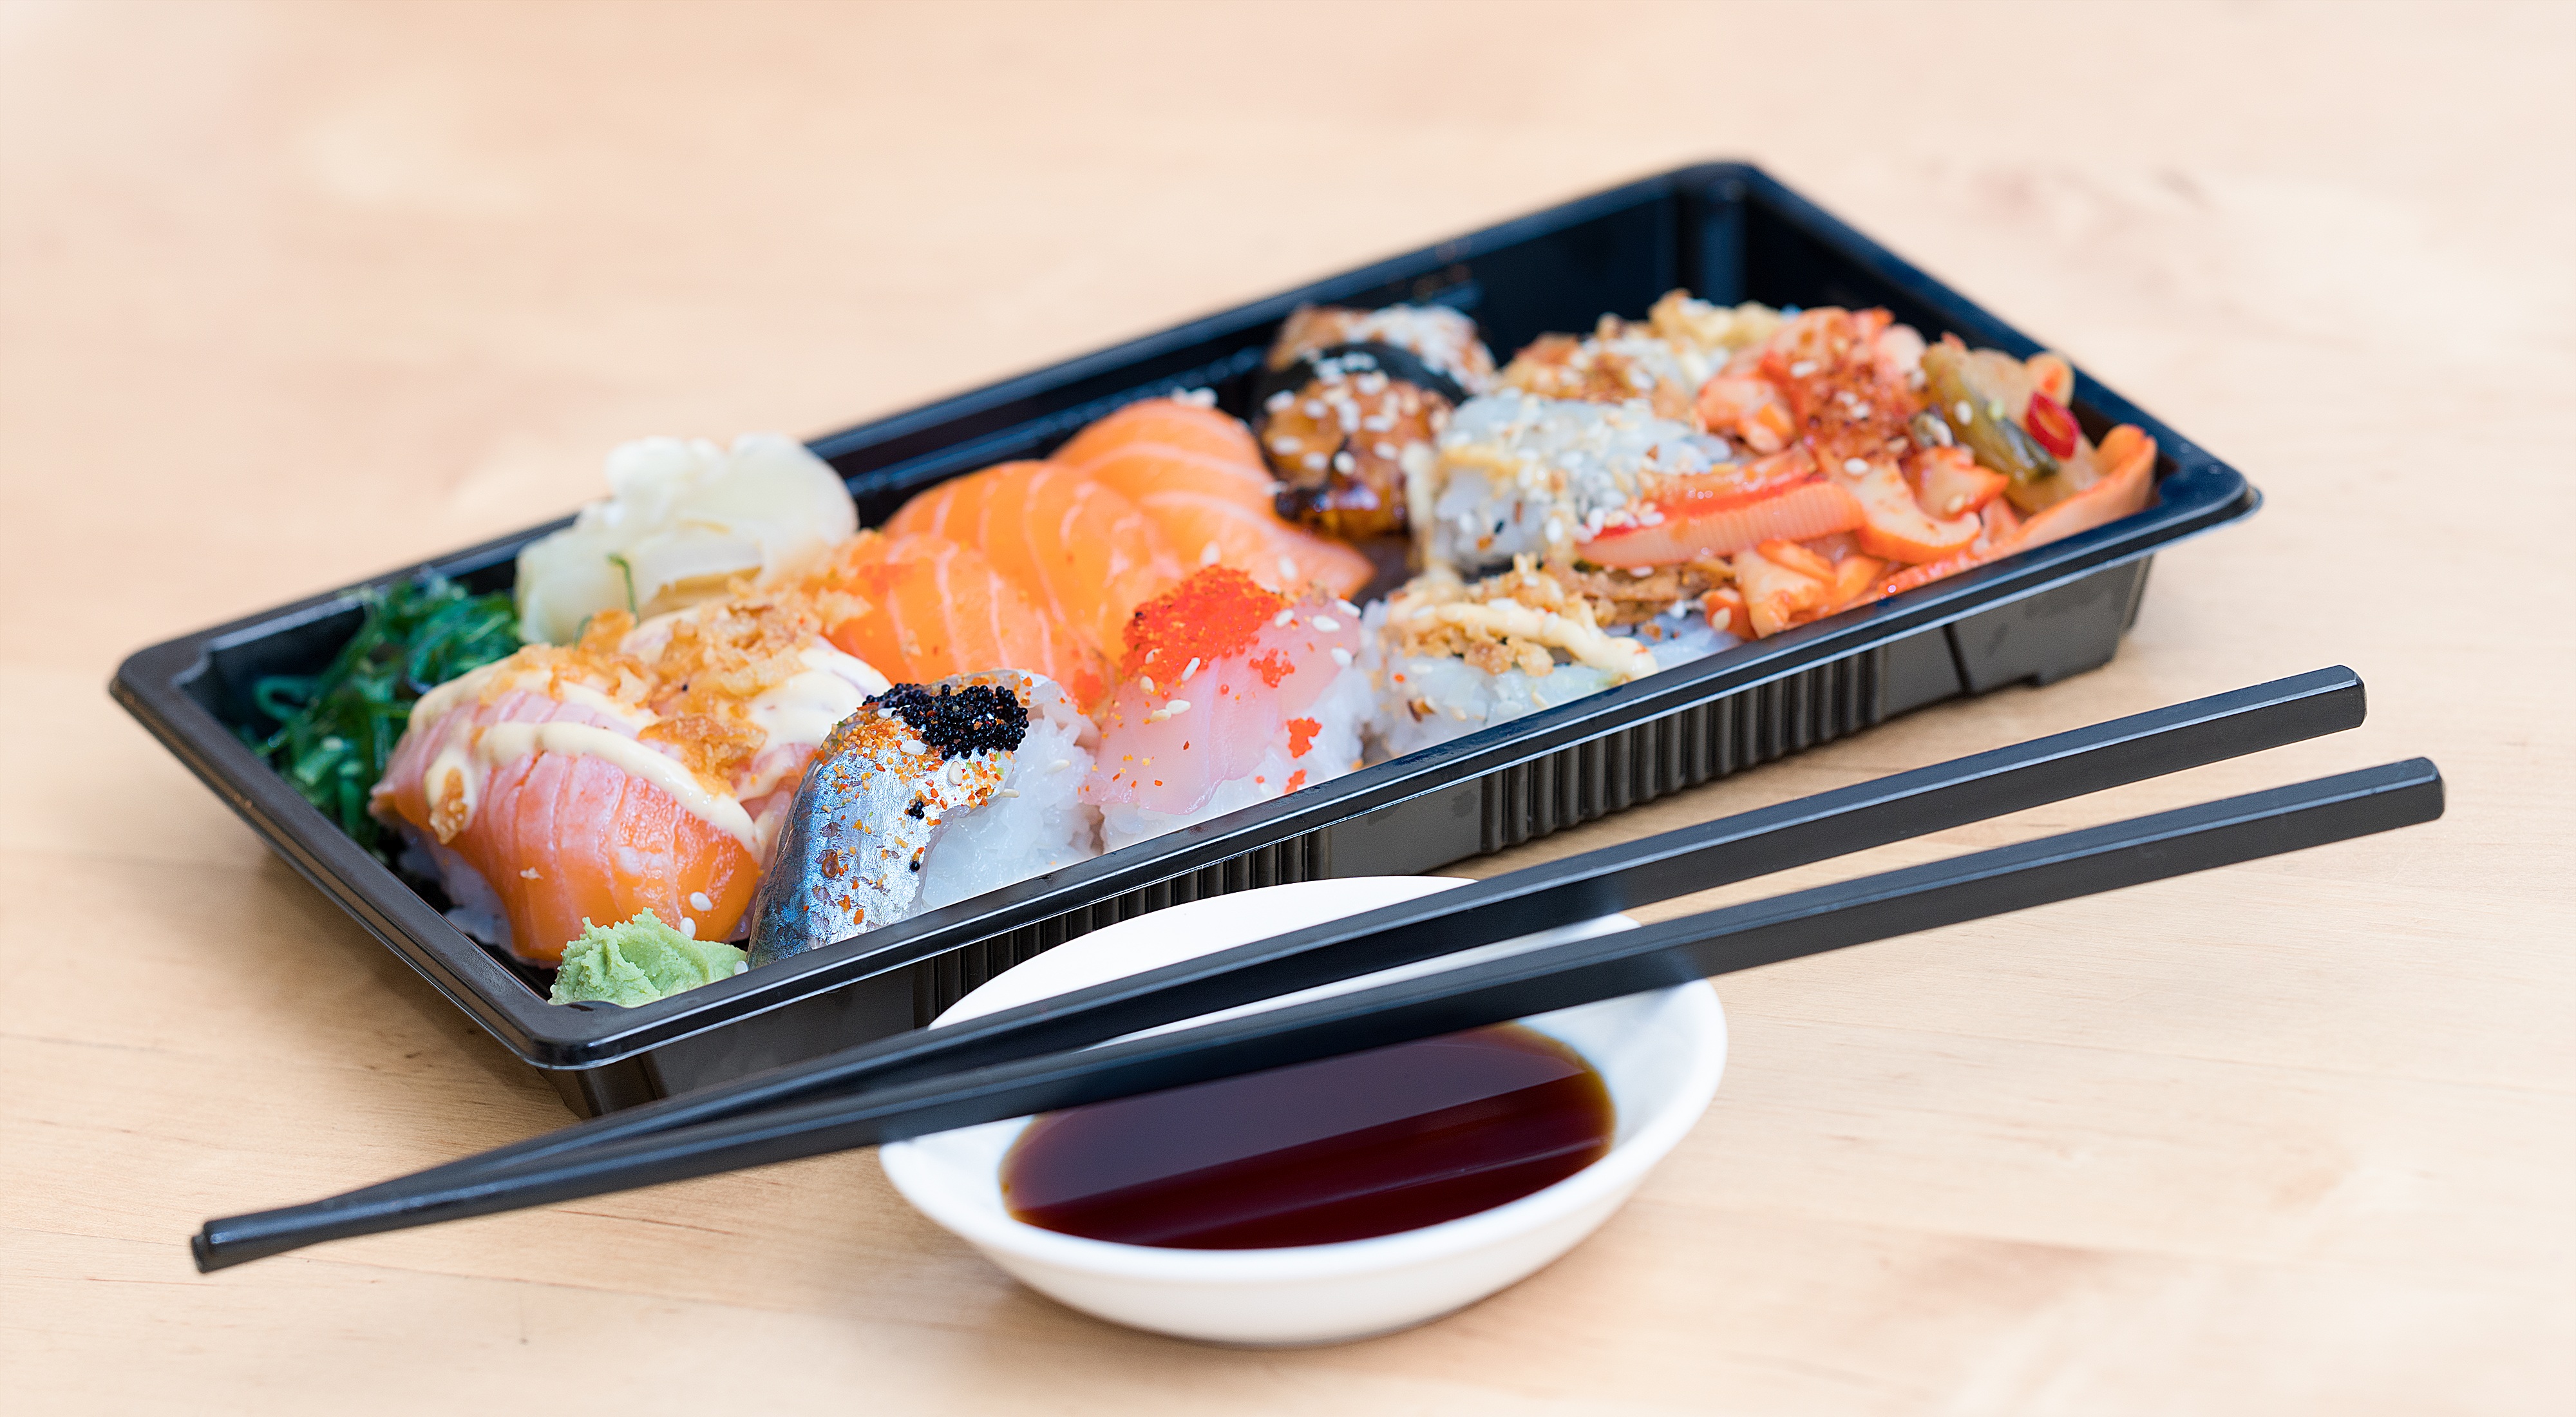
white, plastic, asian, dish, meal, food, ingredient, culinary, vegetable, plate, seafood, fresh, box, set, fish, japan, gourmet, healthy, eat, fast food, california, lunch, cuisine, sauce, delicious, rice, asian food, sushi, japanese, dinner, roll, culture, salmon, wasabi, platter, tradition, maki, ginger, away, diet, gastronomy, traditional, delicatessen, take, chopsticks, tuna, soy, take away, japanese cuisine, ekiben, osechi